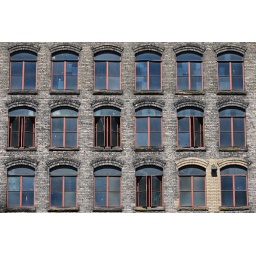
Some of the several hundred office windows in the old sugar refinery building along Powell Street in East Vancouver.